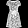
Label: Dress